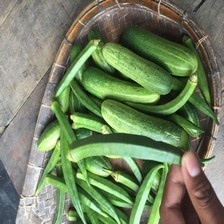
Label: cucumber